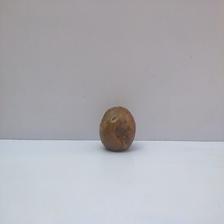
Size: Spoiled